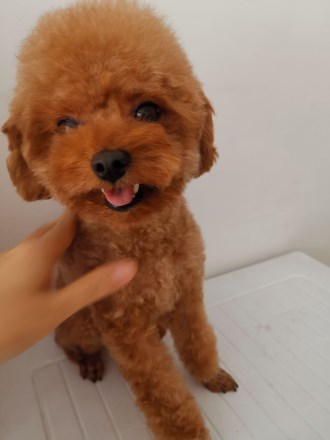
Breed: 7449-n000128-teddy